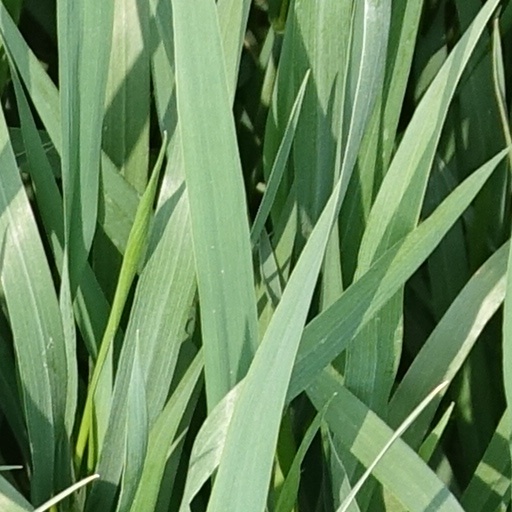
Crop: wheat